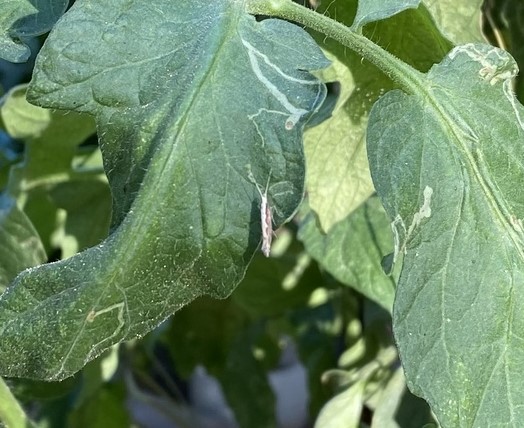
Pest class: diamondback_moth